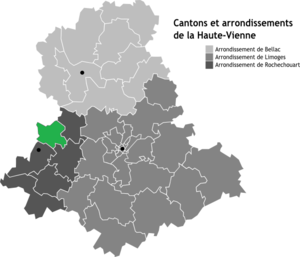
Carte des arrondissements de la Haute-Vienne
Le canton de Saint-Junien-Ouest est un ancien canton français située dans le département de la Haute-Vienne et la région Nouvelle-Aquitaine.